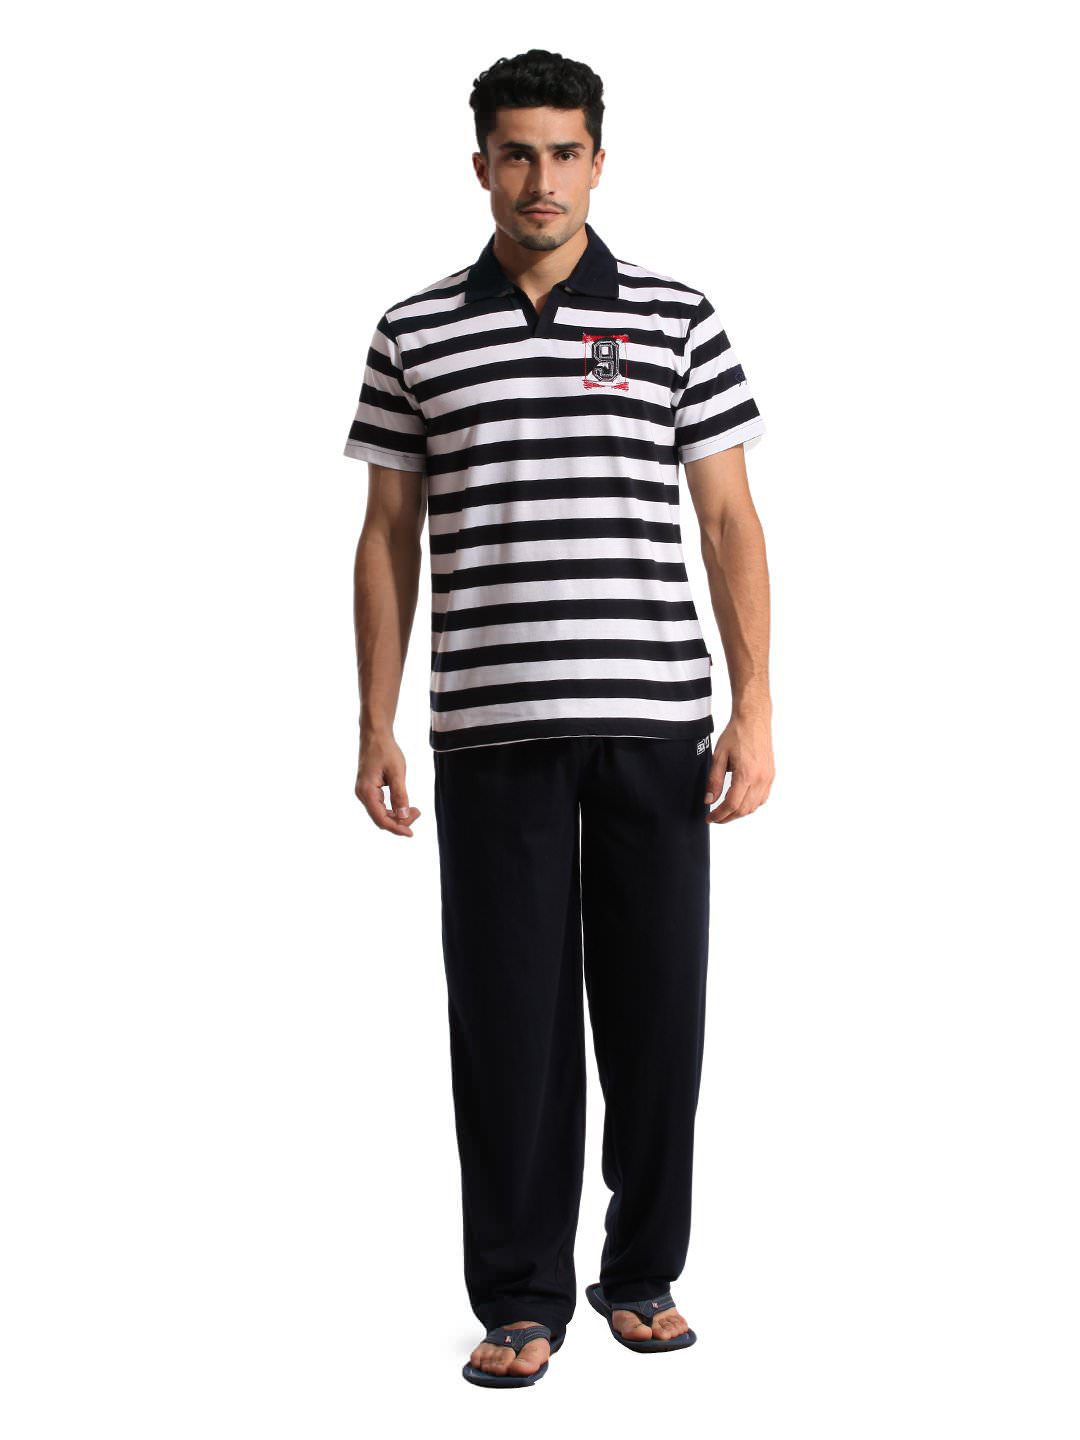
SDL by Sweet Dreams Men Navy Blue & White Pyjama Set
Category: Apparel / Loungewear and Nightwear / Night suits
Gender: Men
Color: Navy Blue
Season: Summer 2016
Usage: Casual